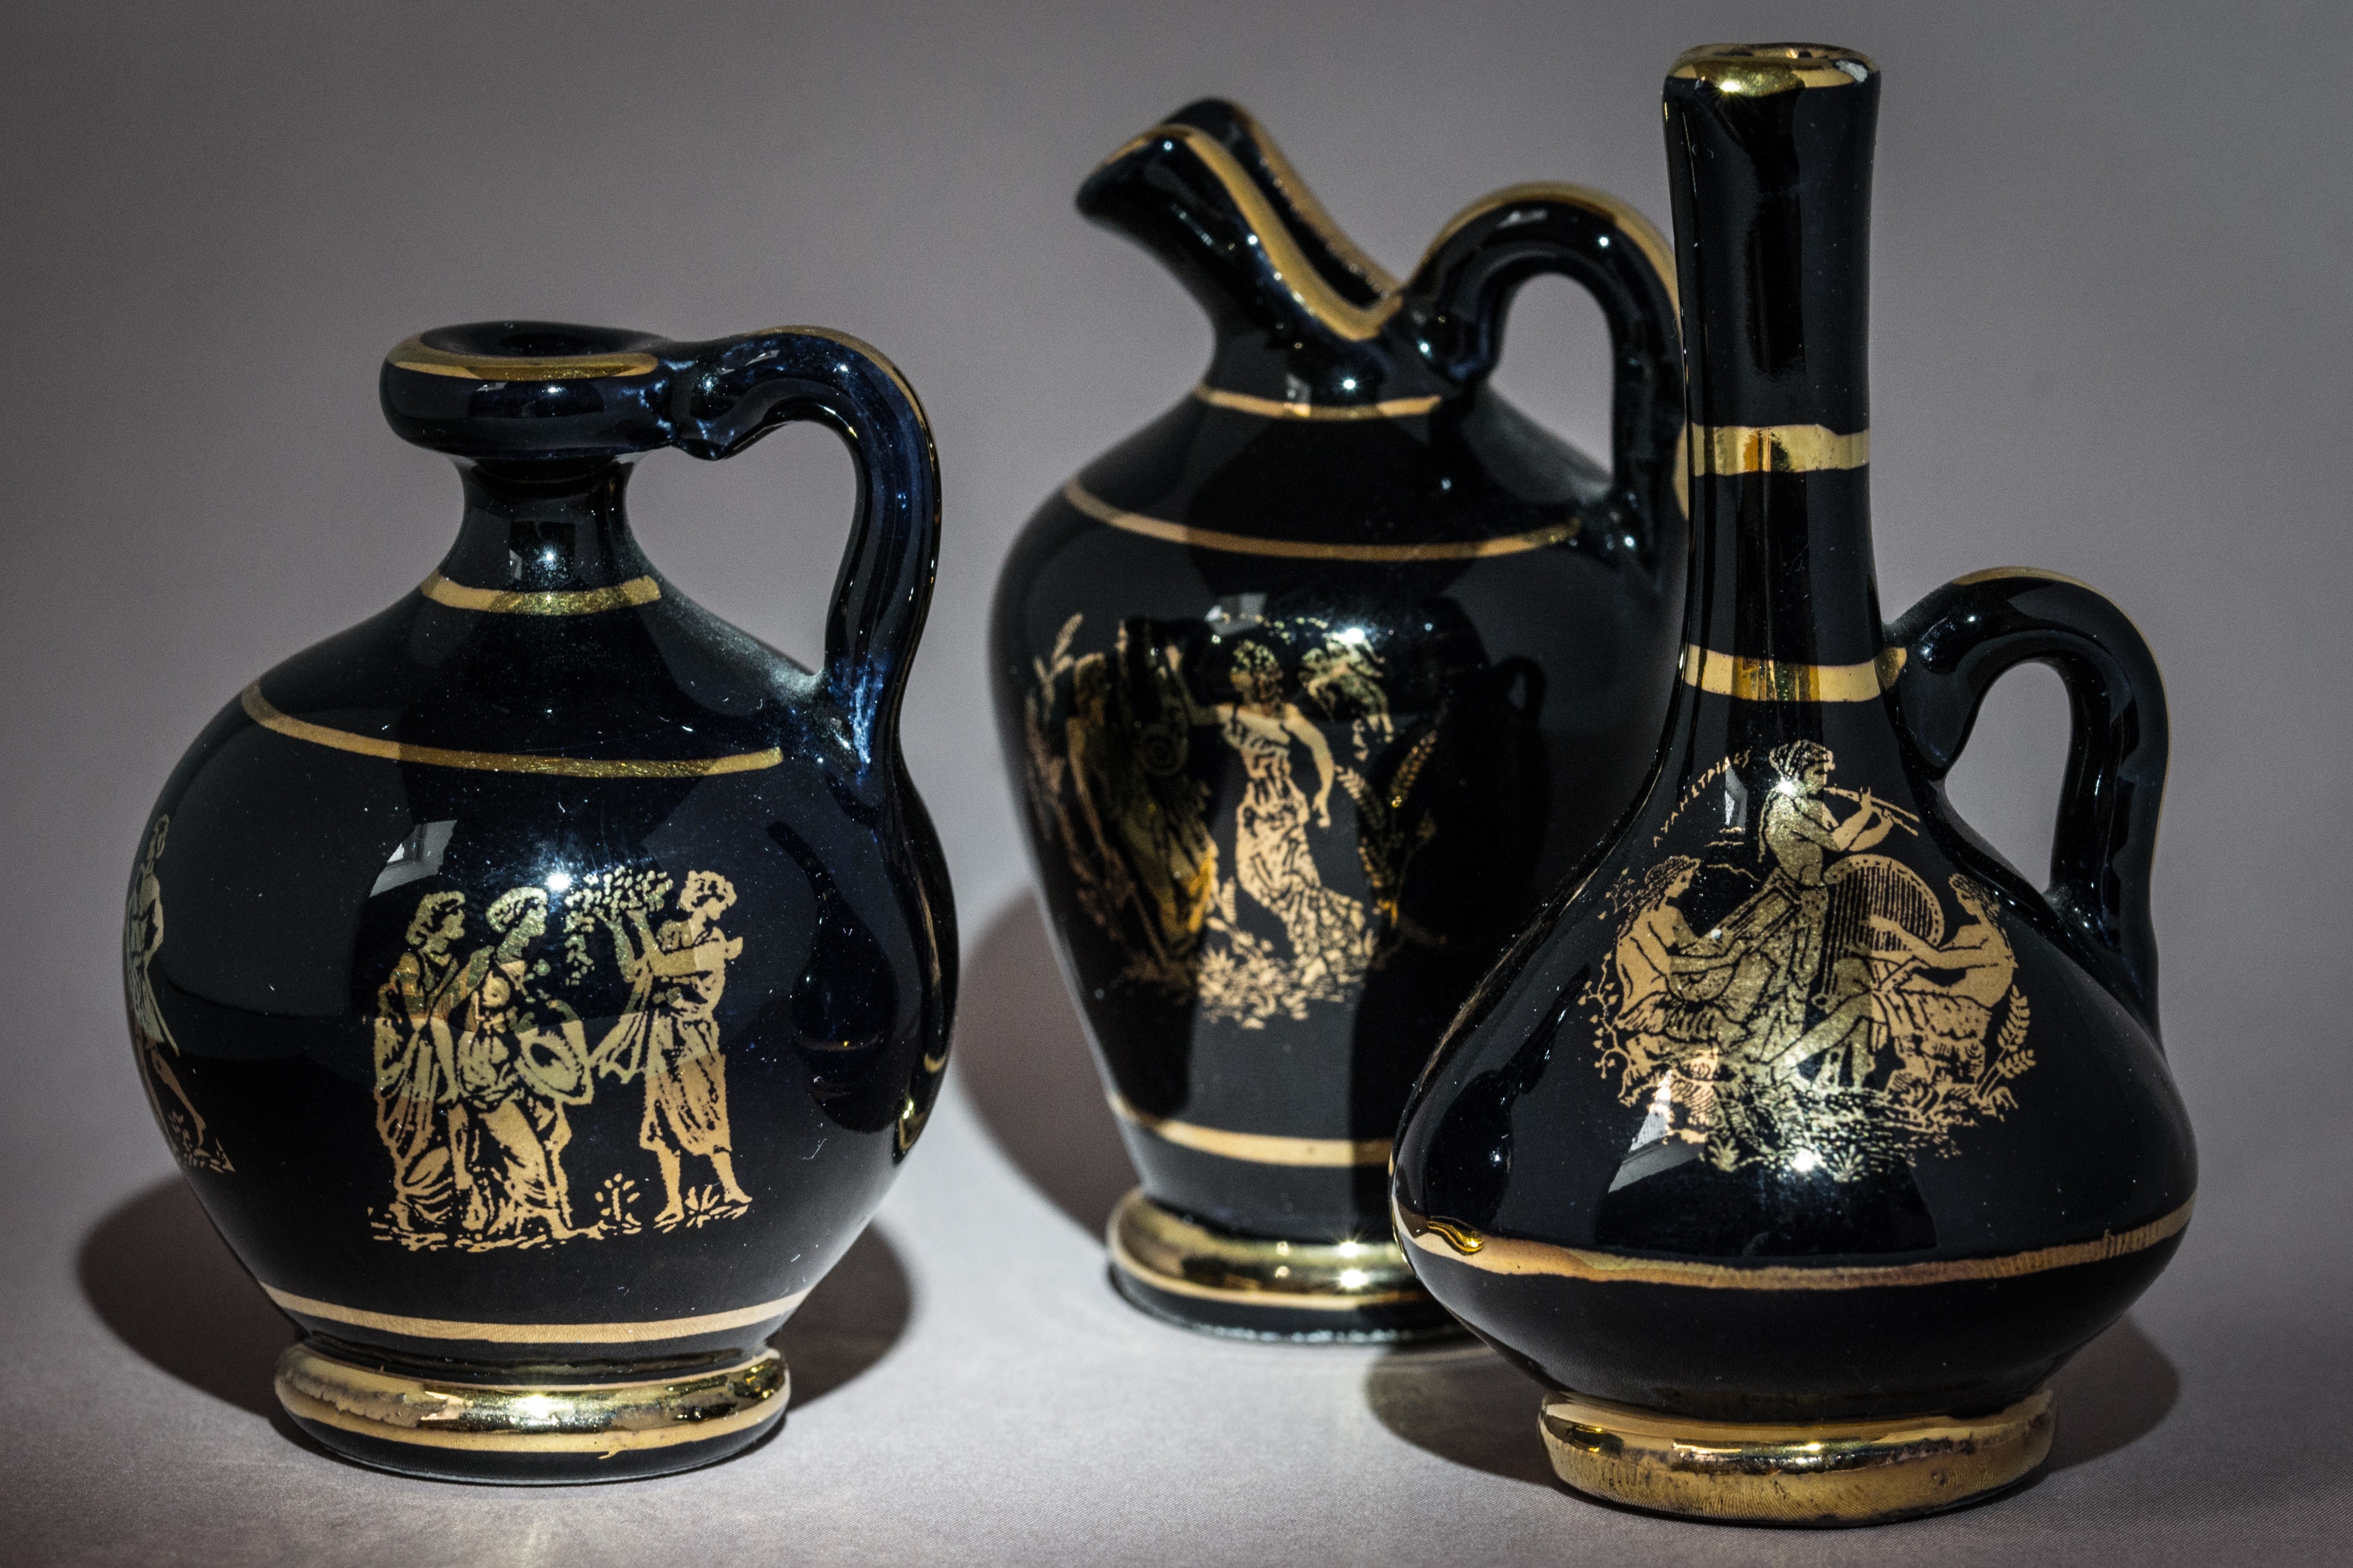
antique, vase, greek, macro, ceramic, bottle, material, glass bottle, greece, porcelain, vases, amphora, drinkware